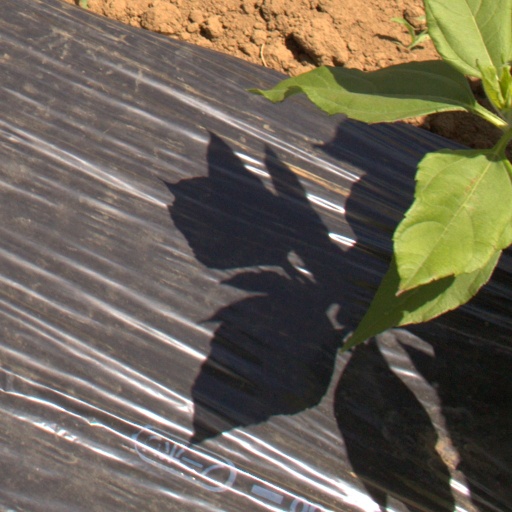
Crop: Jerusalem artichoke